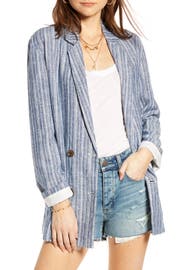
crisp stripe accentuate the retro fit of this double breasted blazer made from a lightweight linen blend